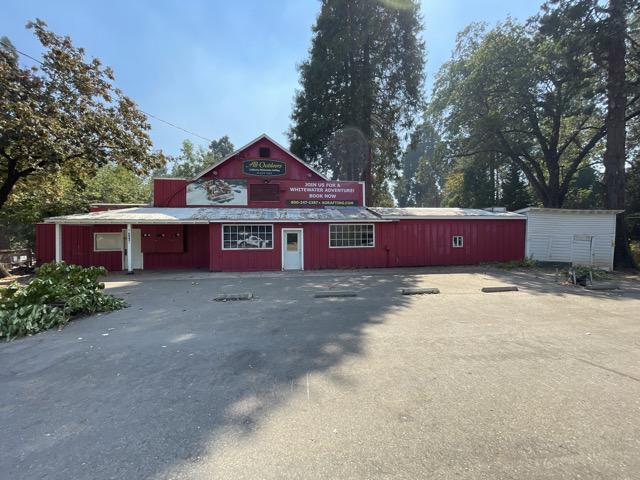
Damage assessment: no_damage